Les Orangers

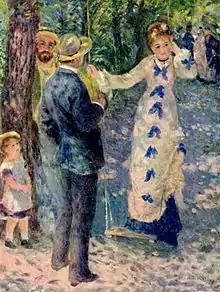
"The Swing", by Pierre-Auguste Renoir (1876) shows a dappled treatment of light and shade.

Caillebotte painted this canvas ' at the family's country estate in Yerres in 1878. Although impressionist painters were known for painting outdoors, large canvases such as this, painted with this technique, were uncommon due to the difficulties in creating such a large work quickly, before the light changed. Caillebotte obtained one such example, ' by Claude Monet in March of that year, and it is likely to have influenced this work.